Answer in natural language. Consider the 3D positions of the objects in the scene and not just the 2D positions in the image. Is the centerpoint of  Television (marked A) at a higher height than modern black leather chair (marked B)? Choose between the following options: no or yes
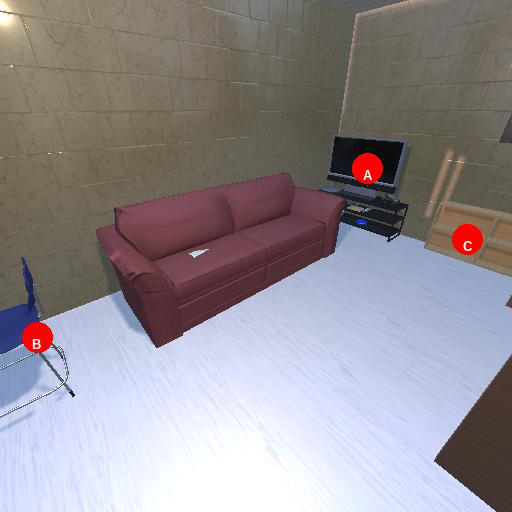
<answer>yes</answer>